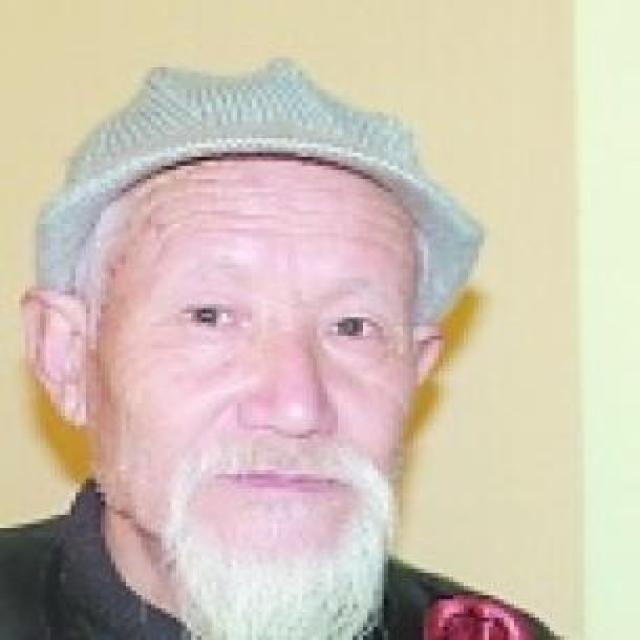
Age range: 65+